Inter-Services Intelligence activities in Afghanistan

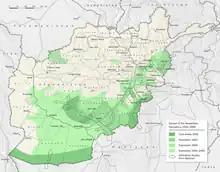
Development of the Taliban insurgency up until 2006 infiltrating from Pakistan into Afghanistan's Pashtun areas.

After the 9/11 attacks, Pakistan claimed to have ended its support to the Taliban. But with the fall of Kabul to anti-Taliban forces in November 2001, ISI forces worked with and helped Taliban militias who were in full retreat. In November 2001, Taliban and Al-Qaeda combatants as well as Pakistani ISI and other military operatives were safely evacuated from the Afghan city of Kunduz on Pakistan Army cargo aircraft to Pakistan Air Force bases in Chitral and Gilgit in Pakistan's Northern Areas in what has been dubbed the "Airlift of Evil".